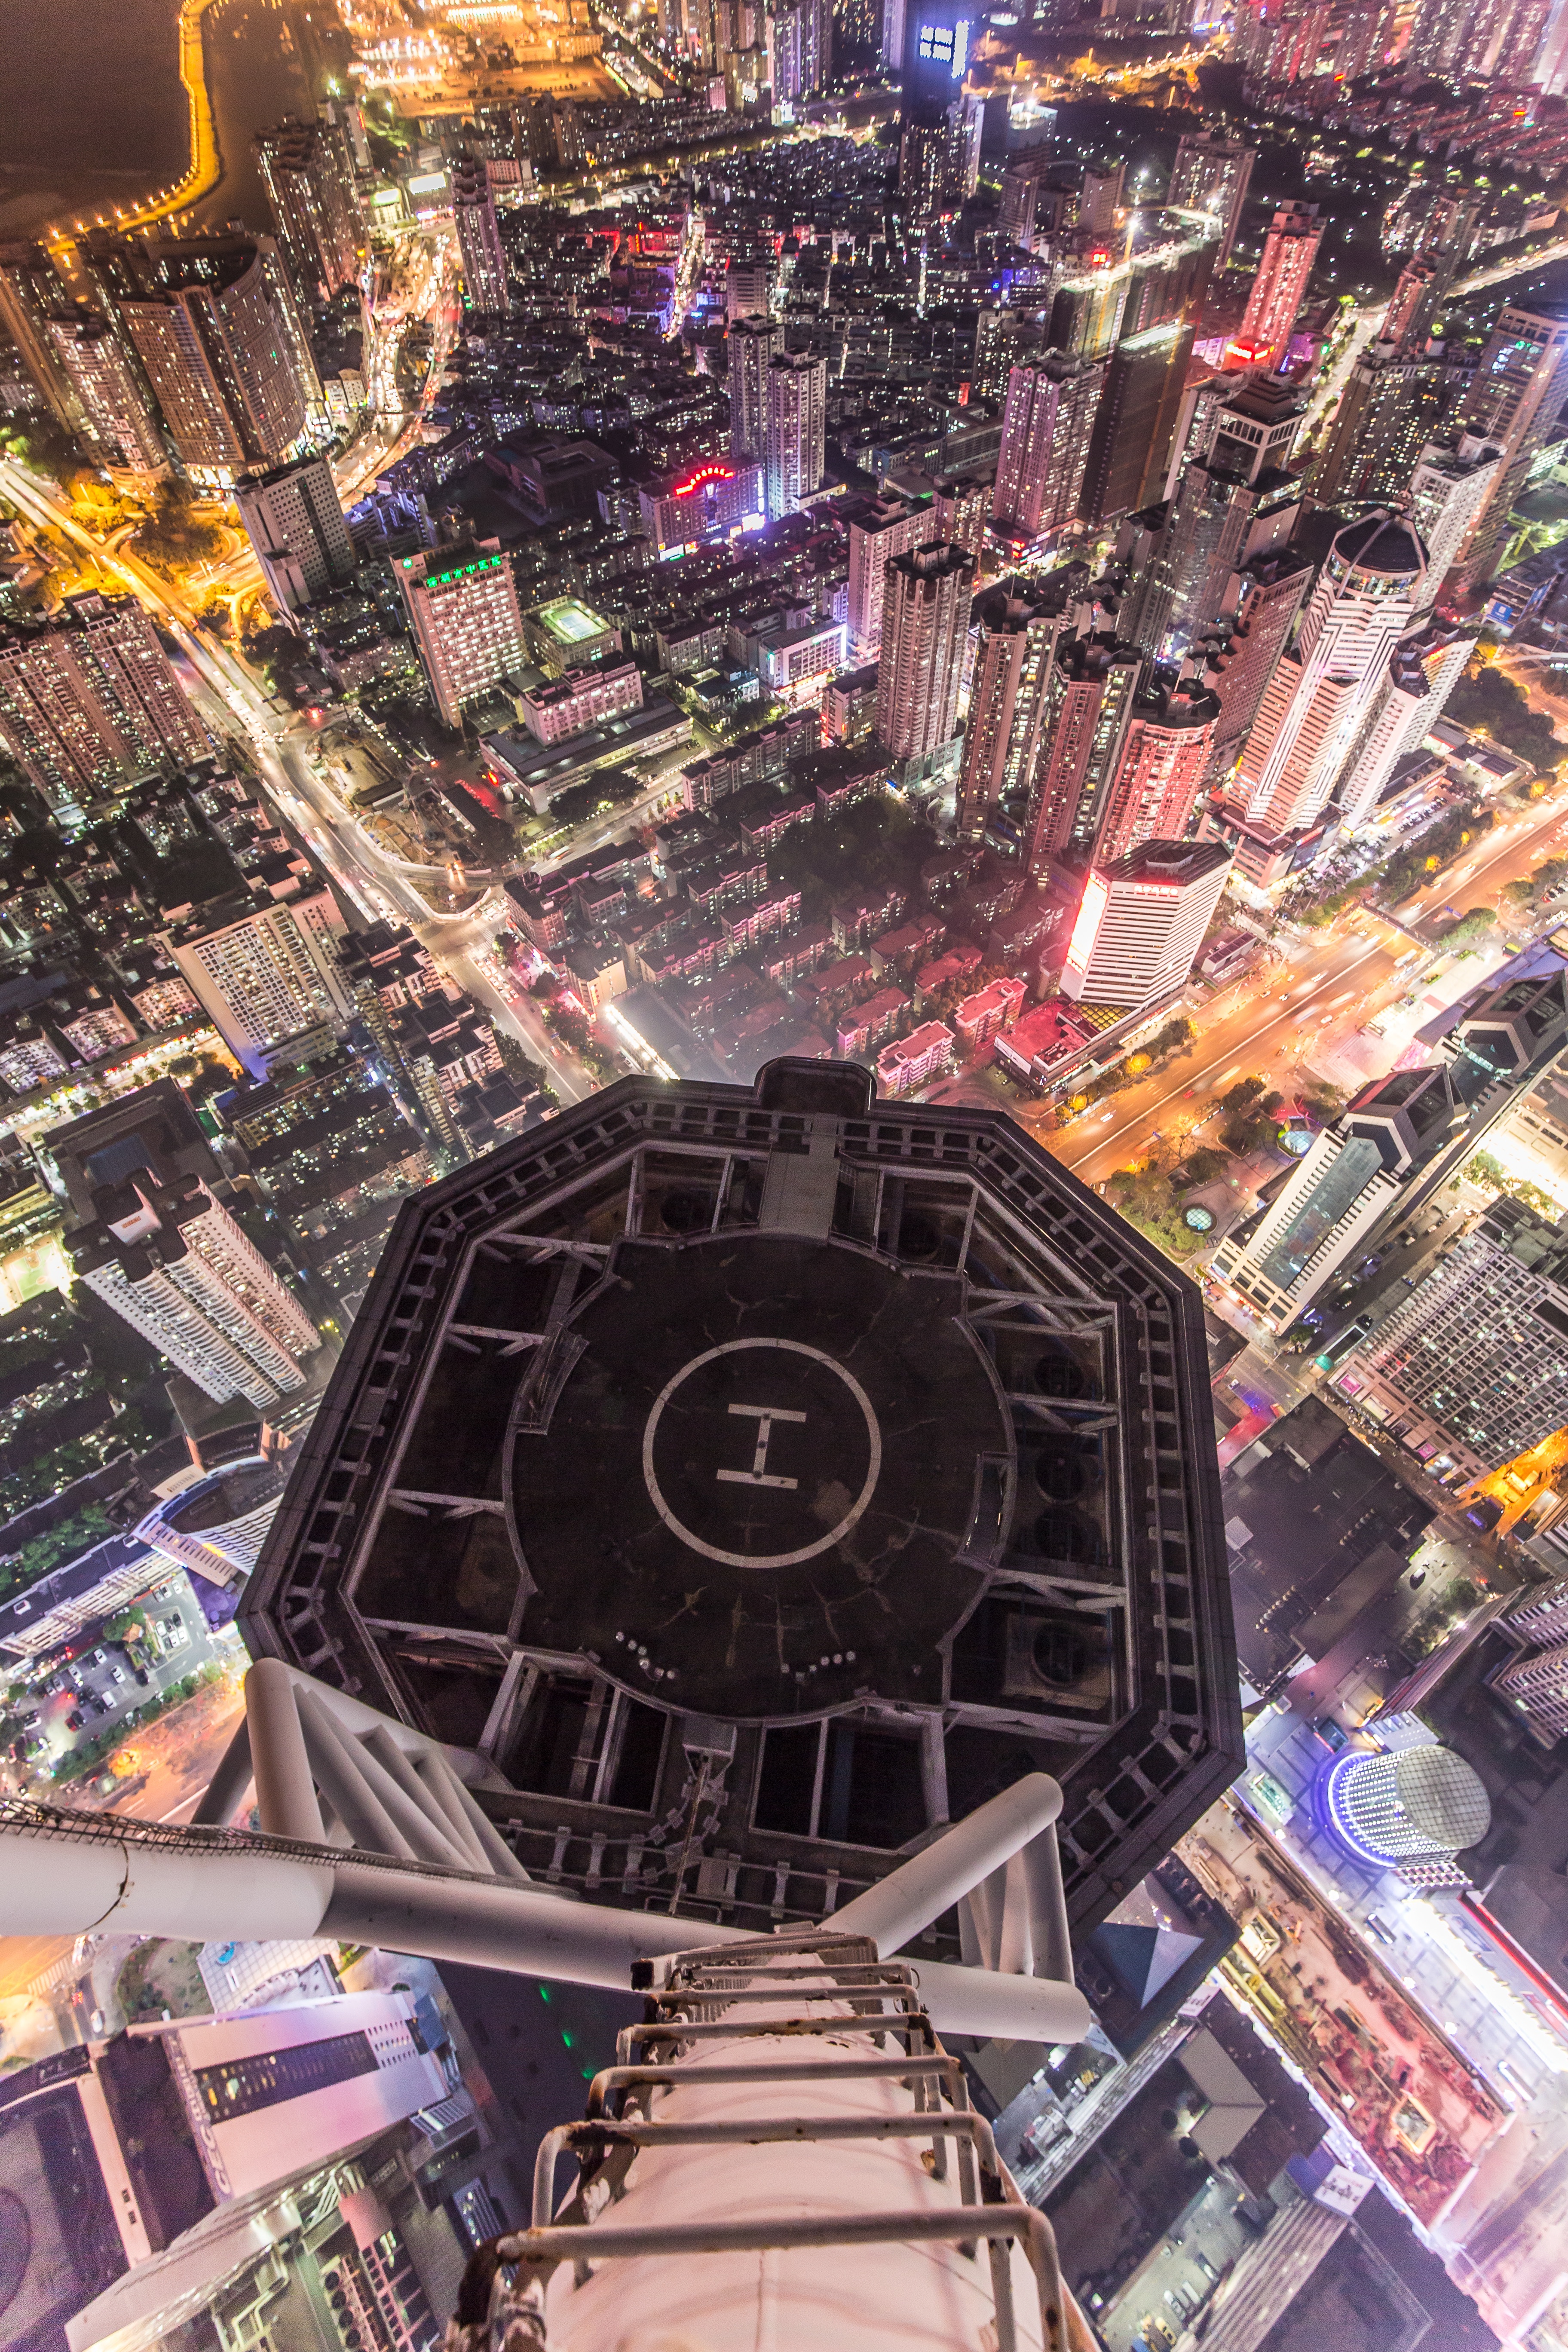
structure, skyline, city, skyscraper, cityscape, downtown, stadium, arena, metropolis, screenshot, bird's eye view, aerial photography, shopping mall, urban area, geographical feature, human settlement, metropolitan area, sport venue